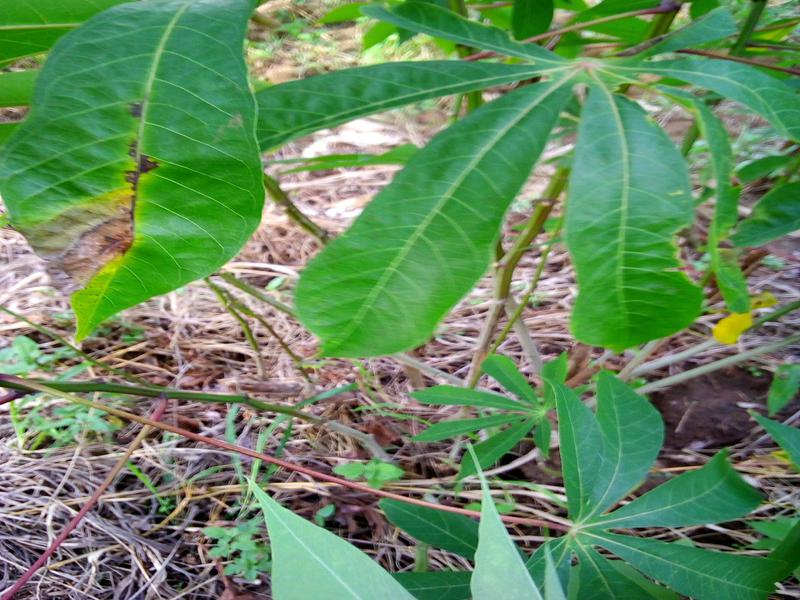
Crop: cassava
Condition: bacterial_blight